Lonneke Uneken

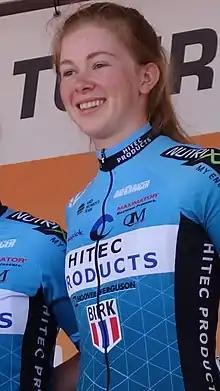
Uneken in 2019

Lonneke Uneken (born 2 March 2000) is a Dutch professional racing cyclist, who currently rides for UCI Women's ProTeam VolkerWessels Women Cyclingteam.